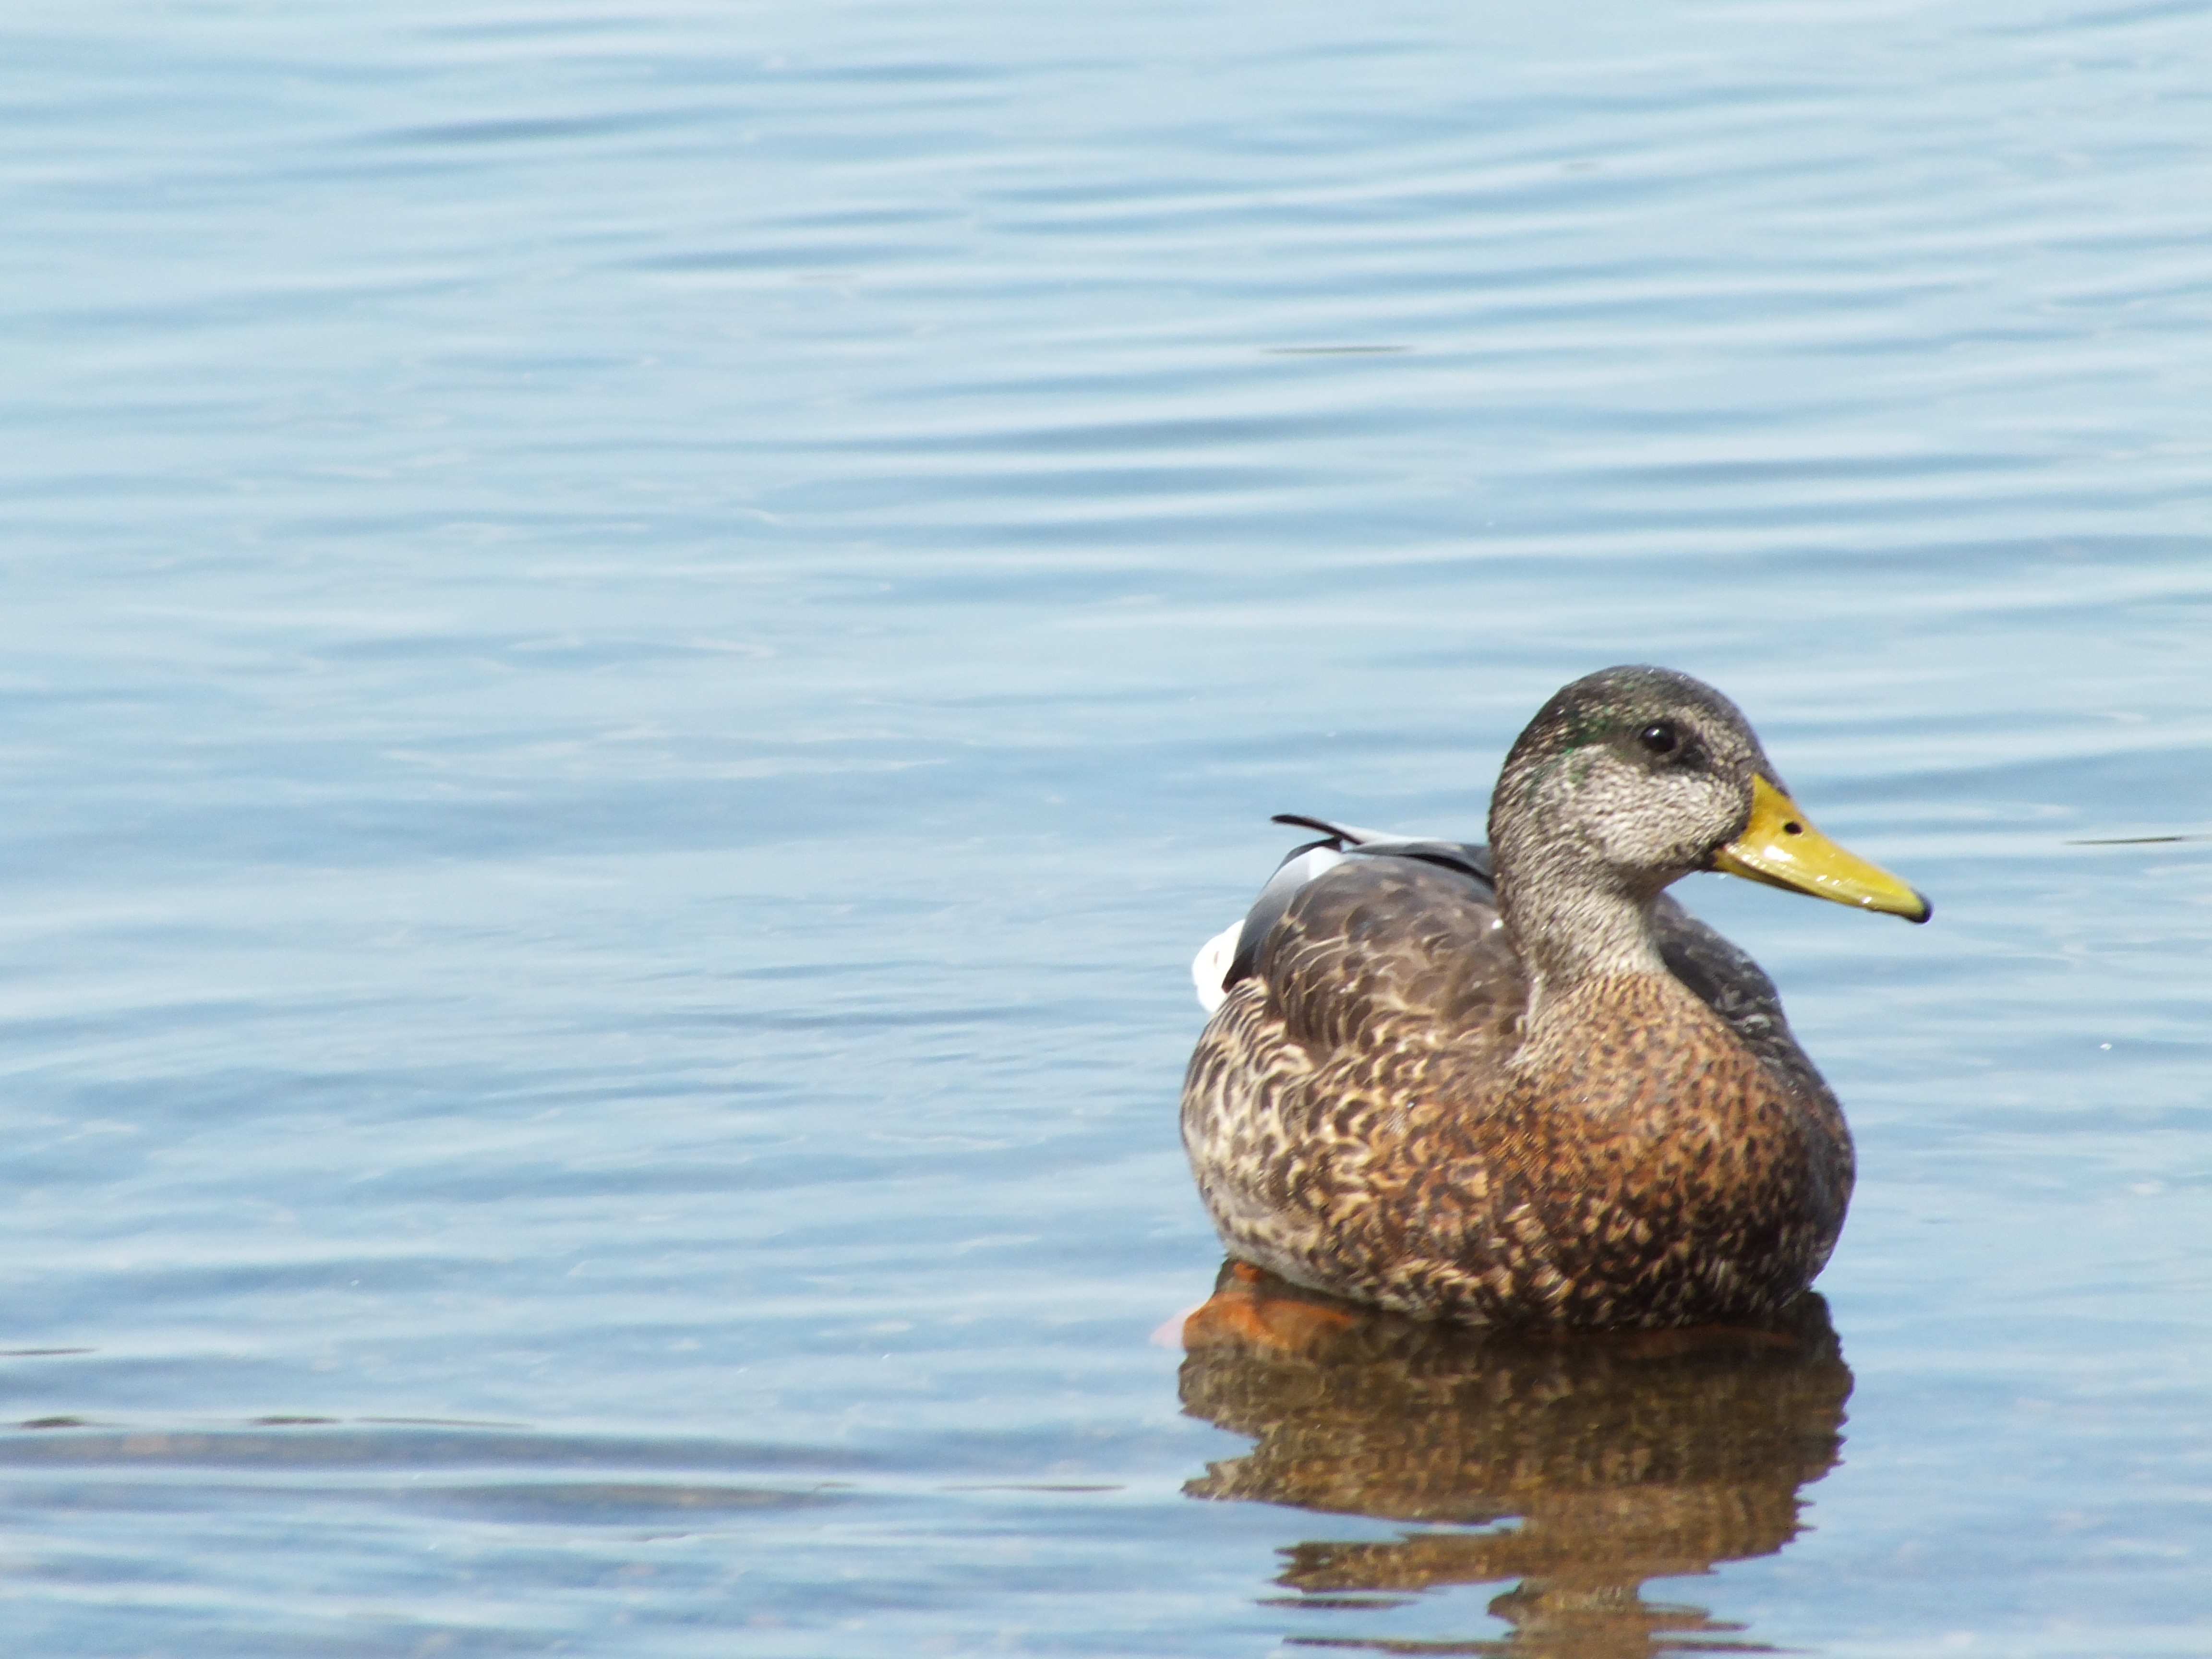
water, nature, bird, lake, river, female, wildlife, cove, beak, fowl, fauna, birds, duck, feathers, vertebrate, ducks, waterfowl, water bird, mallard, mergus, shorebird, ducks geese and swans, seaduck